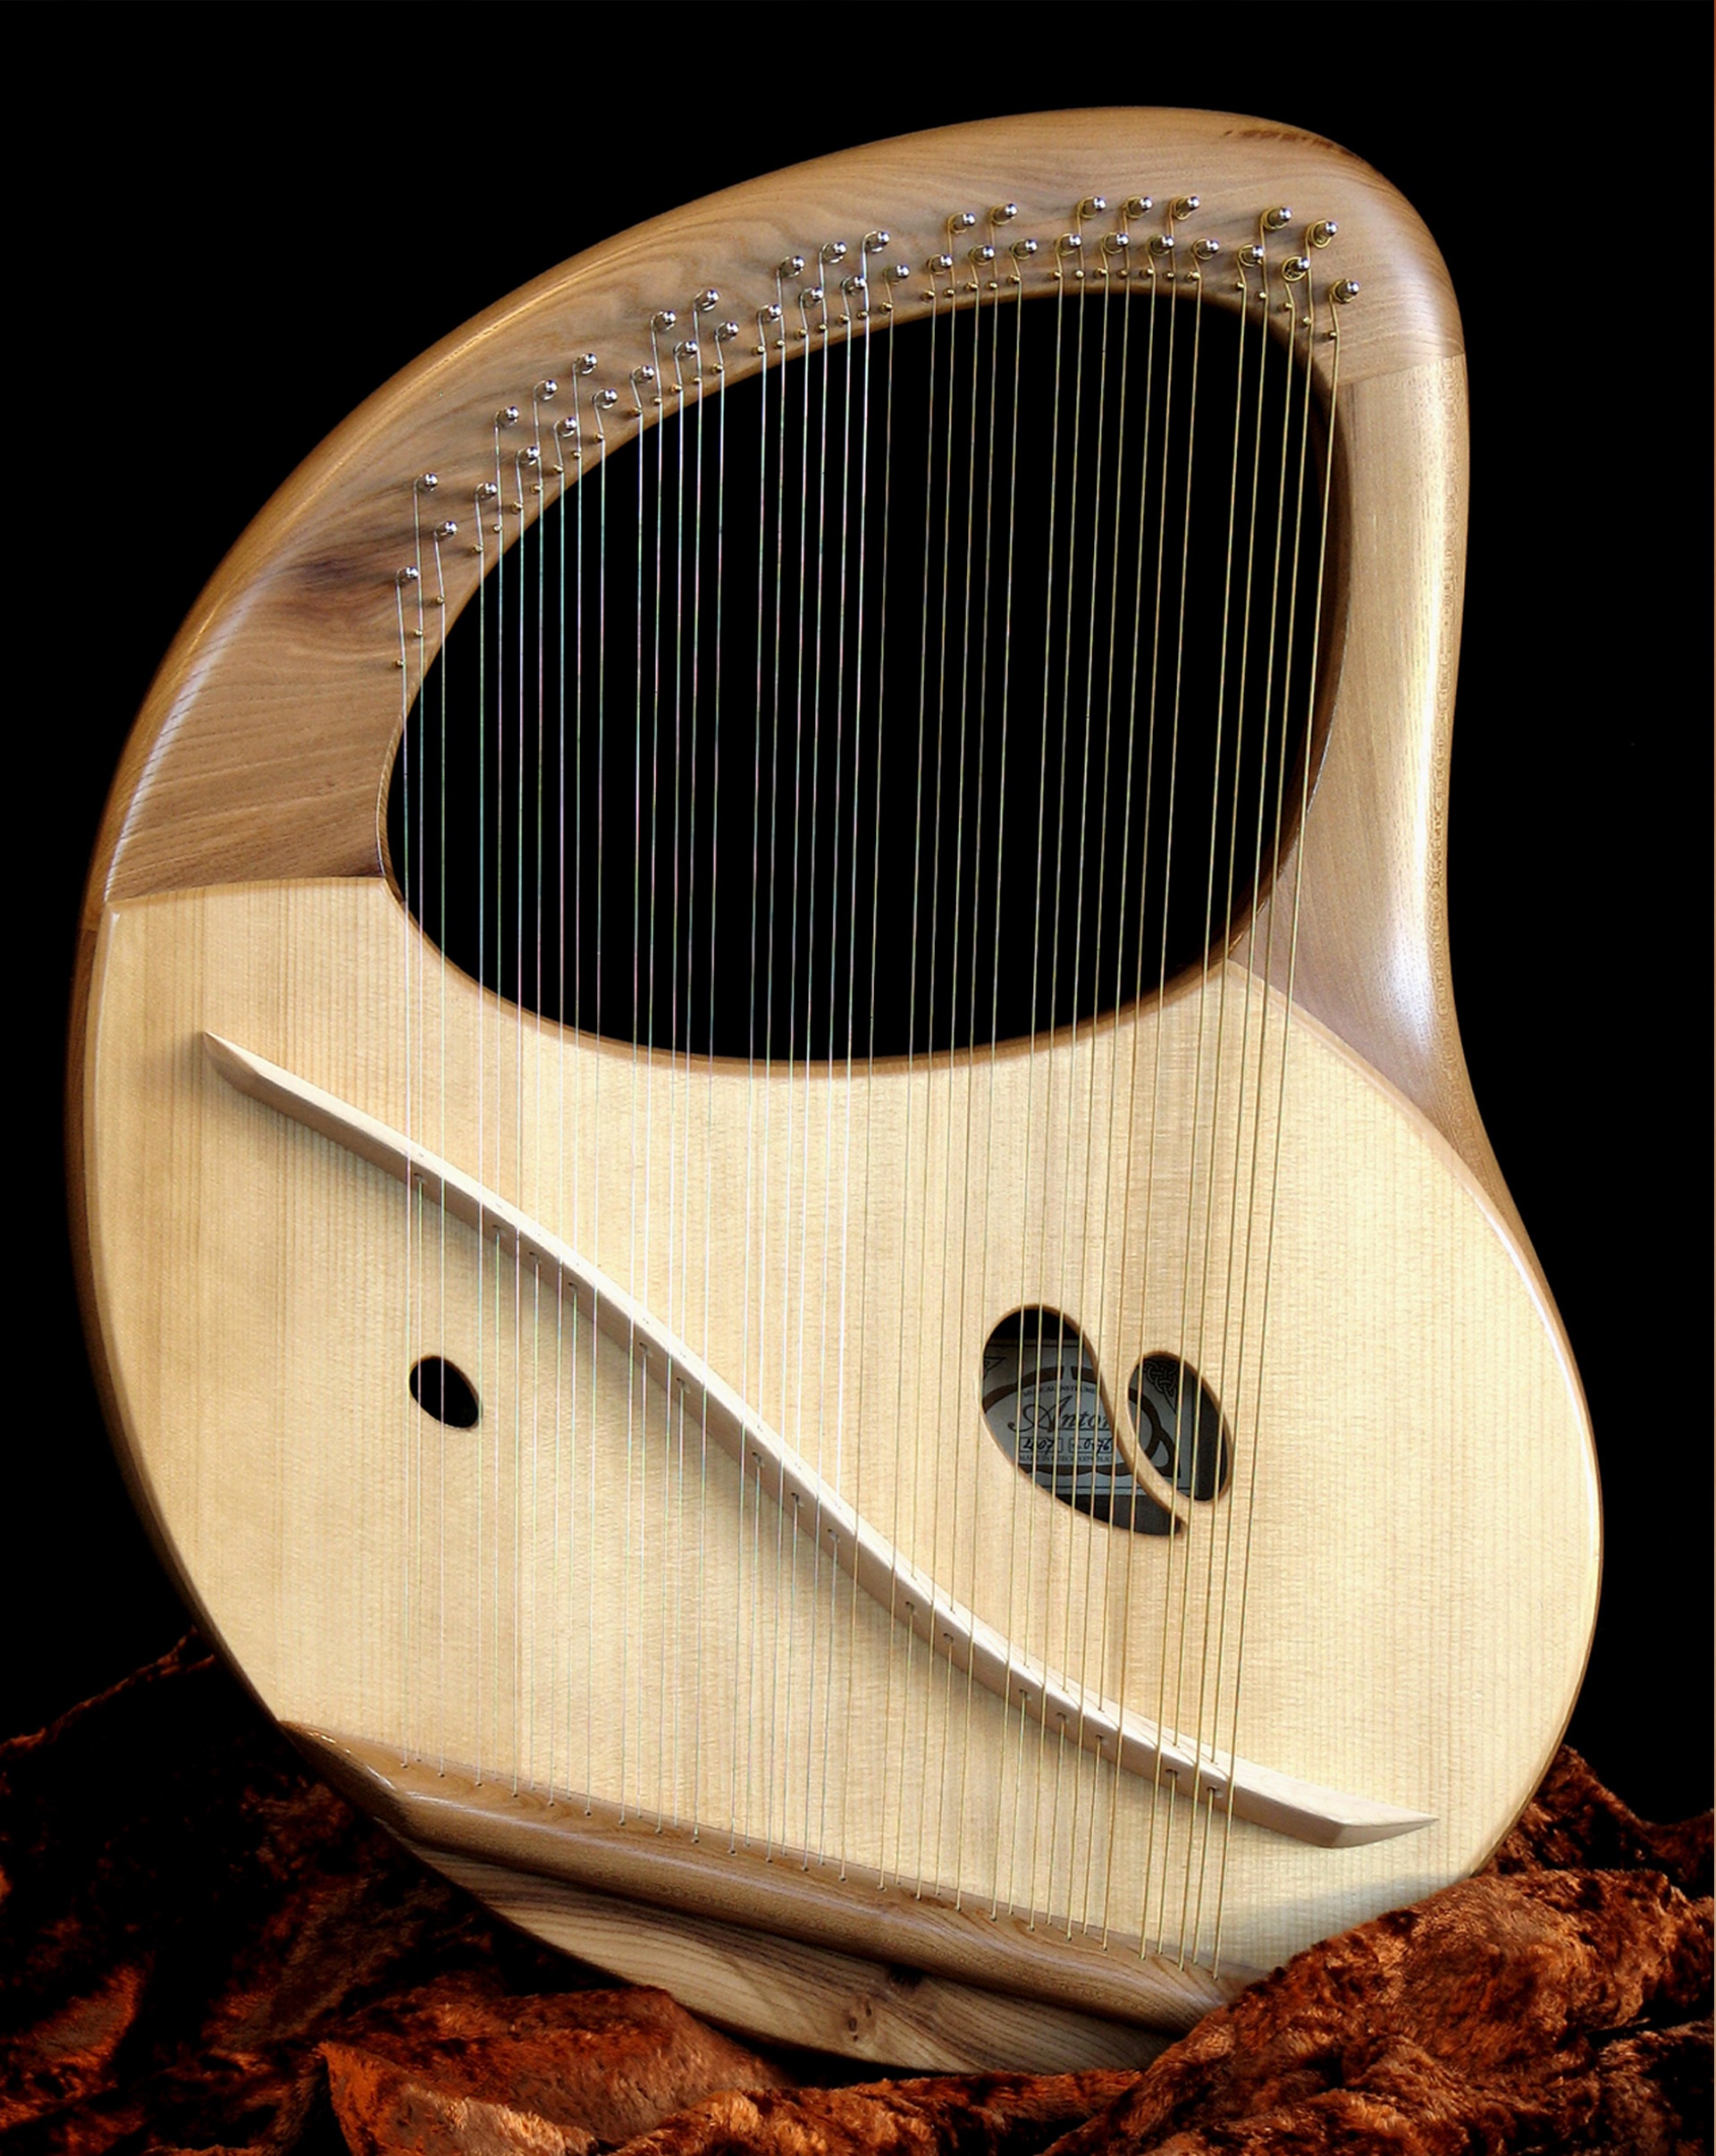
music, wood, guitar, acoustic guitar, instrument, musical instrument, art, carpentry, harp, handwork, string instrument, plucked string instruments, folk instrument, acoustic electric guitar, cl rsach, vihuela